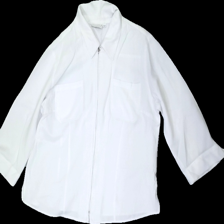
View: front
Type: Shirt
Category: Ladies
Brand: Cappuchini
Brand text on label: hajo
Colors: White
Material: 68% Viscose 32% Polyester
Cut: Regular
Size: 42
Season: All
Price range: <50
Recommended usage: Export